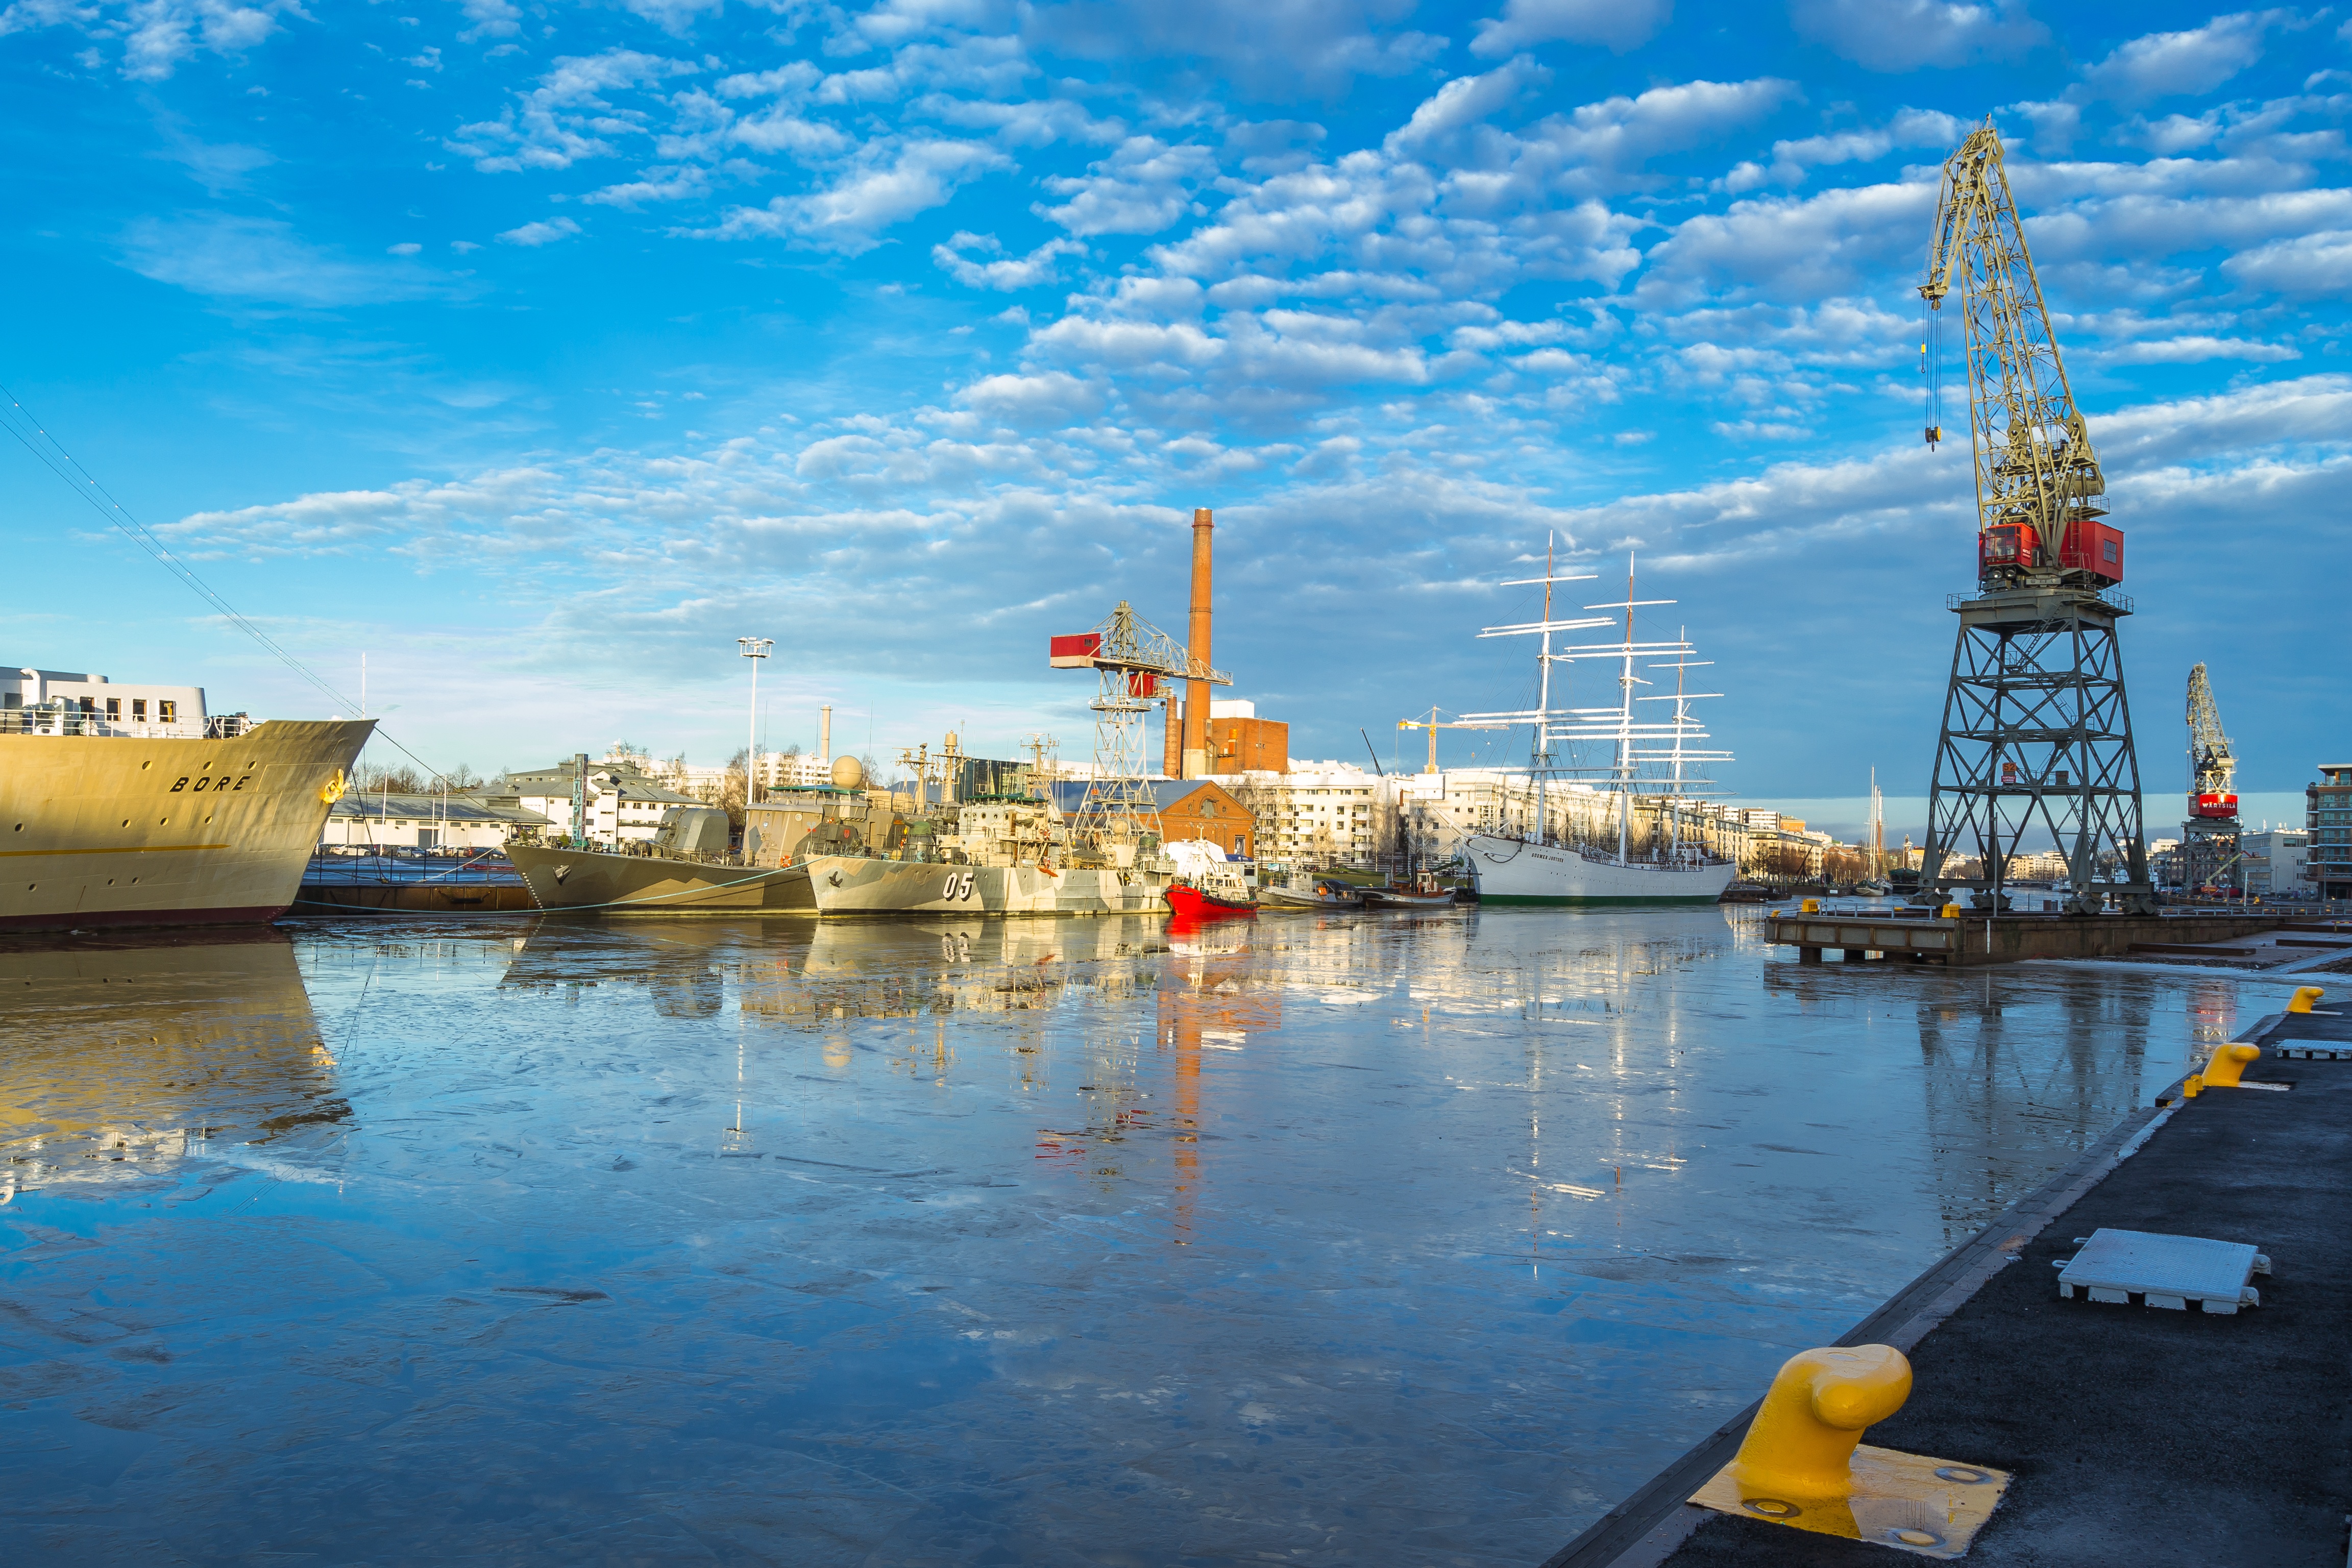
landscape, sea, coast, water, ocean, river, ship, reflection, vessel, vehicle, harbor, port, turku, crane, aura river, finland swan, offshore drilling